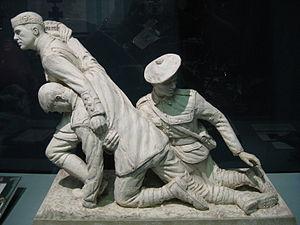
L’Army Medical Services Museum est un musée militaire ouvert en 1982, situé à l'intérieur du centre d'entraînement des services de santé de la défense britannique à Mytchett, dans le Surrey, en Angleterre.